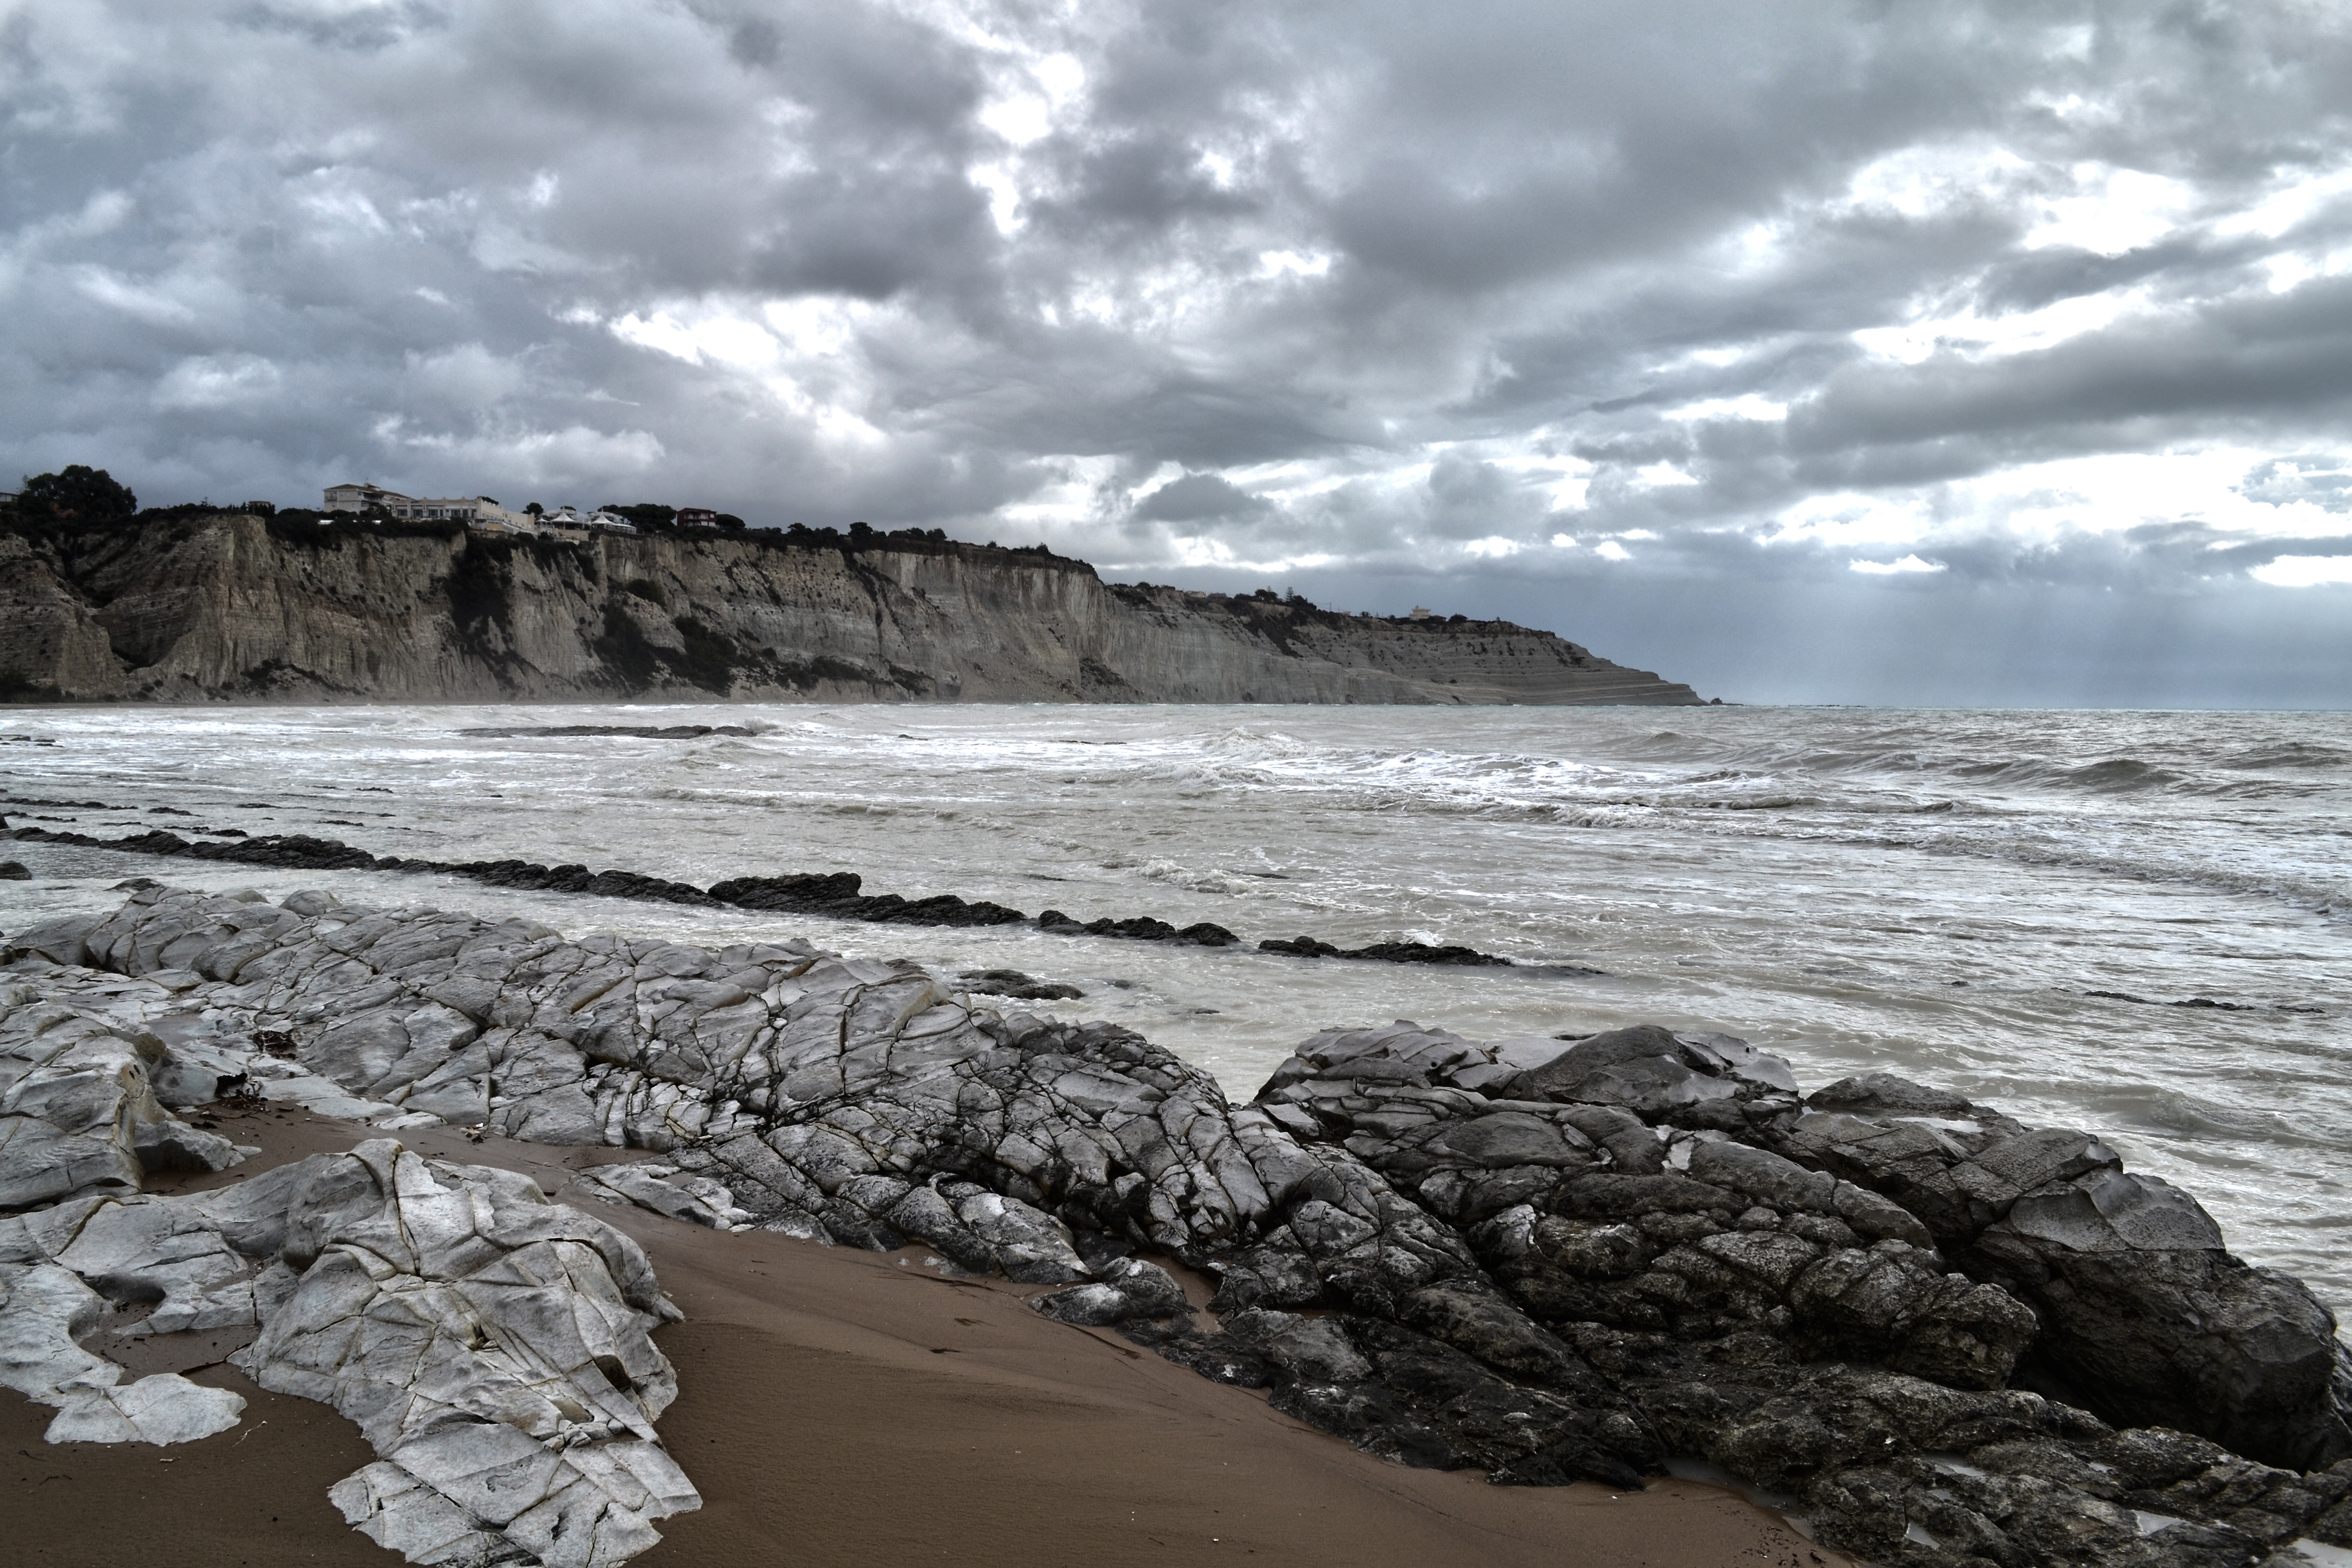
beach, landscape, sea, coast, water, nature, sand, rock, ocean, snow, cold, winter, cloud, shore, wave, cliff, wild, ice, cove, glacier, weather, storm, bay, terrain, material, body of water, waves, clouds, geology, bluff, wind wave